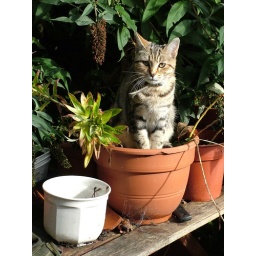
Kitten in a flower pot